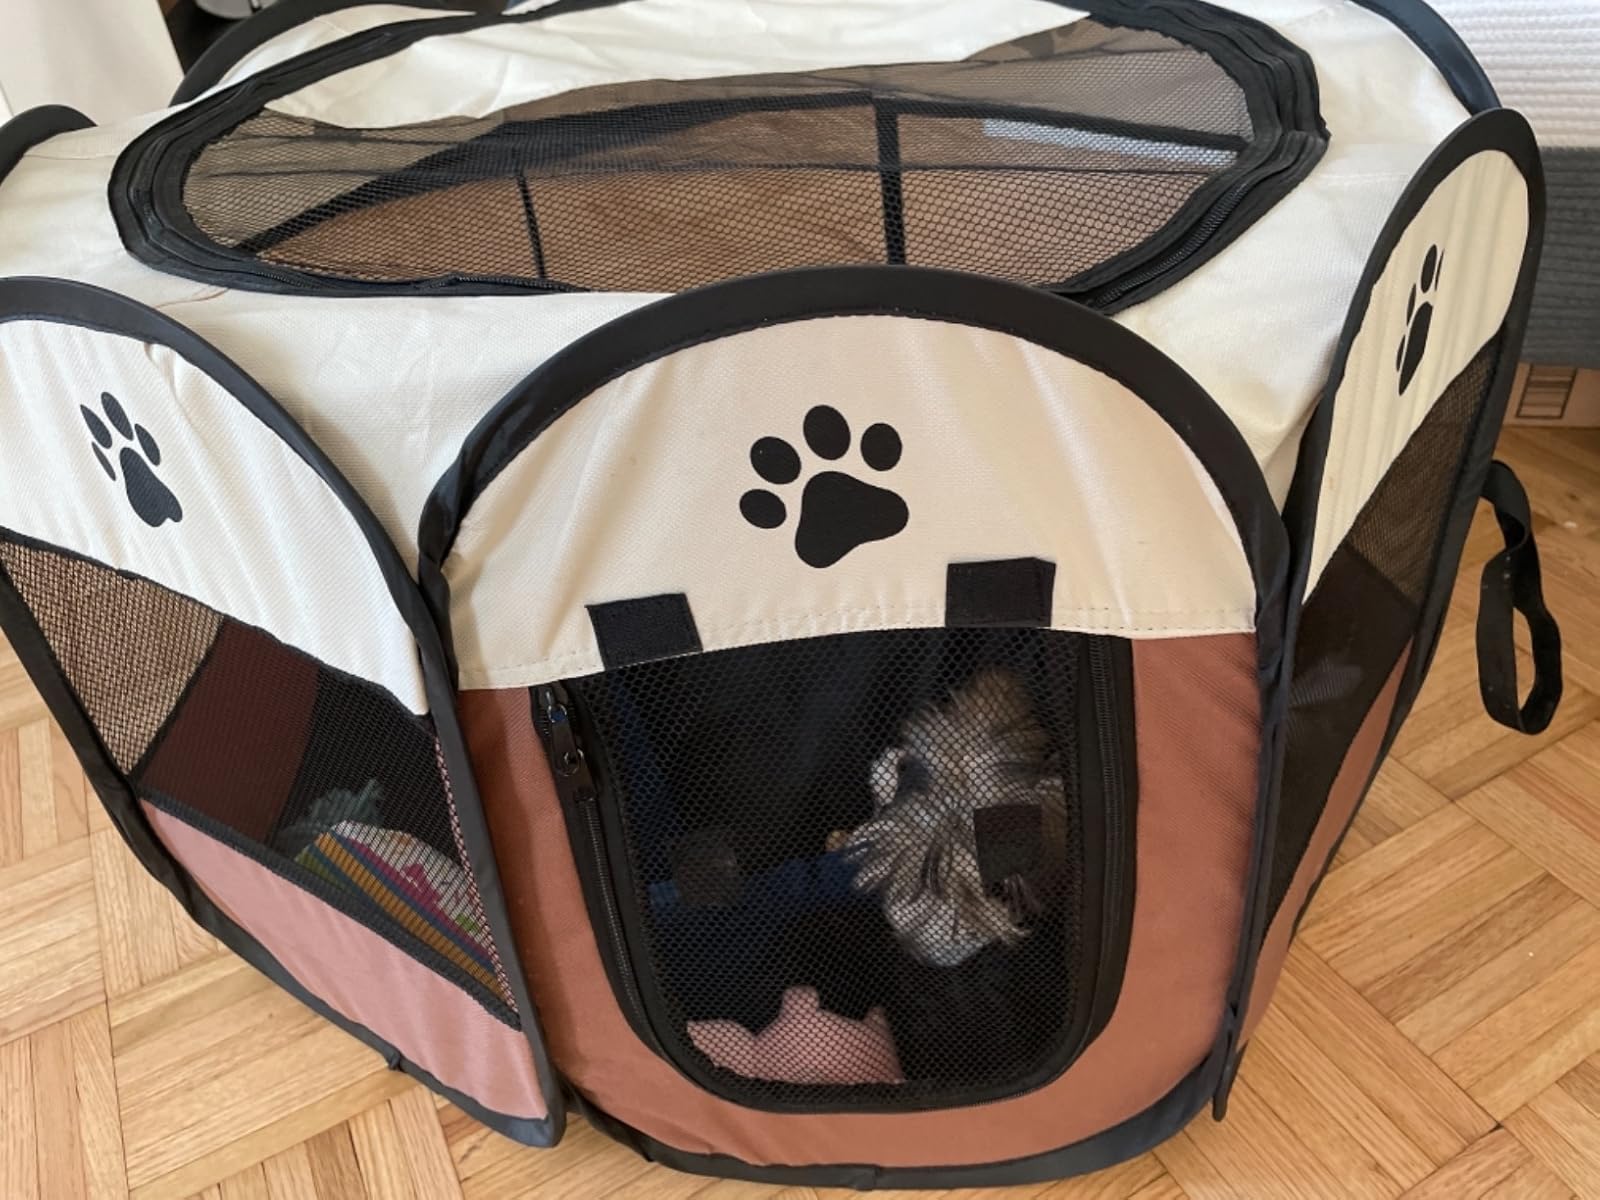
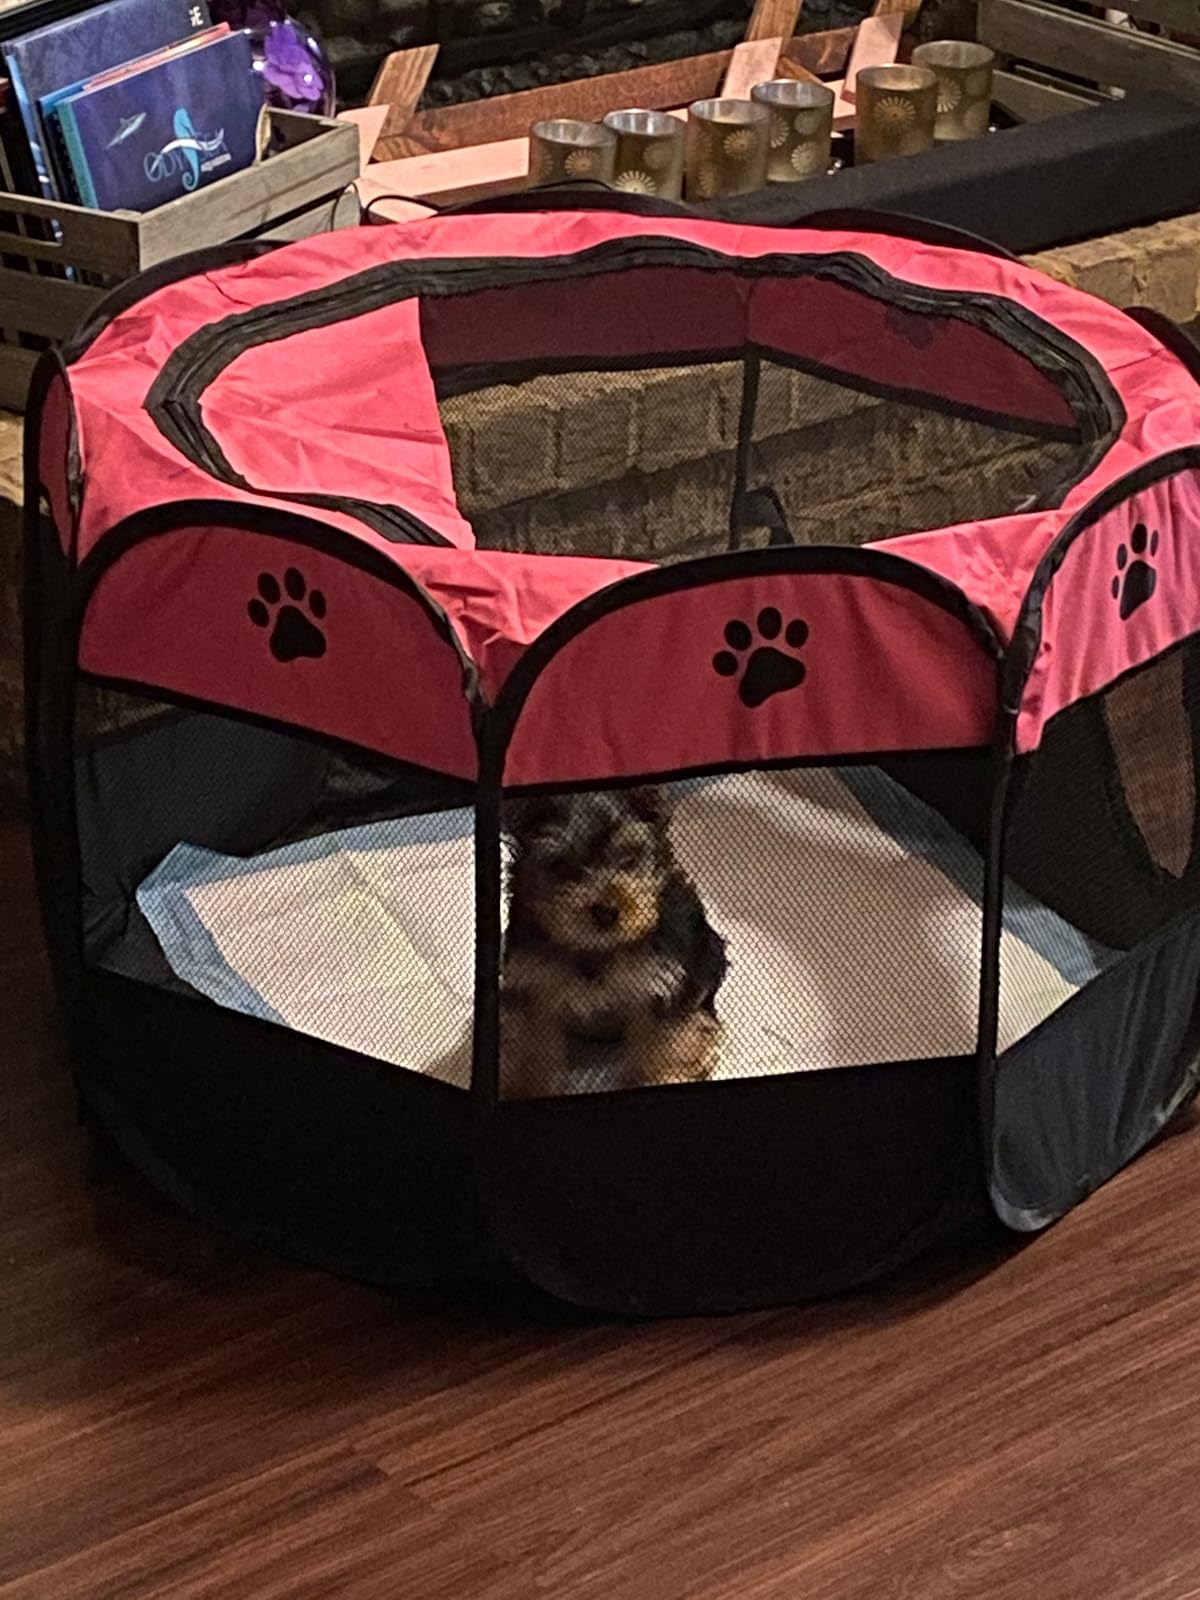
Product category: items_kennel
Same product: no